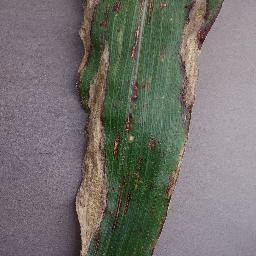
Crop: corn
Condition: (maize)_northern_blight